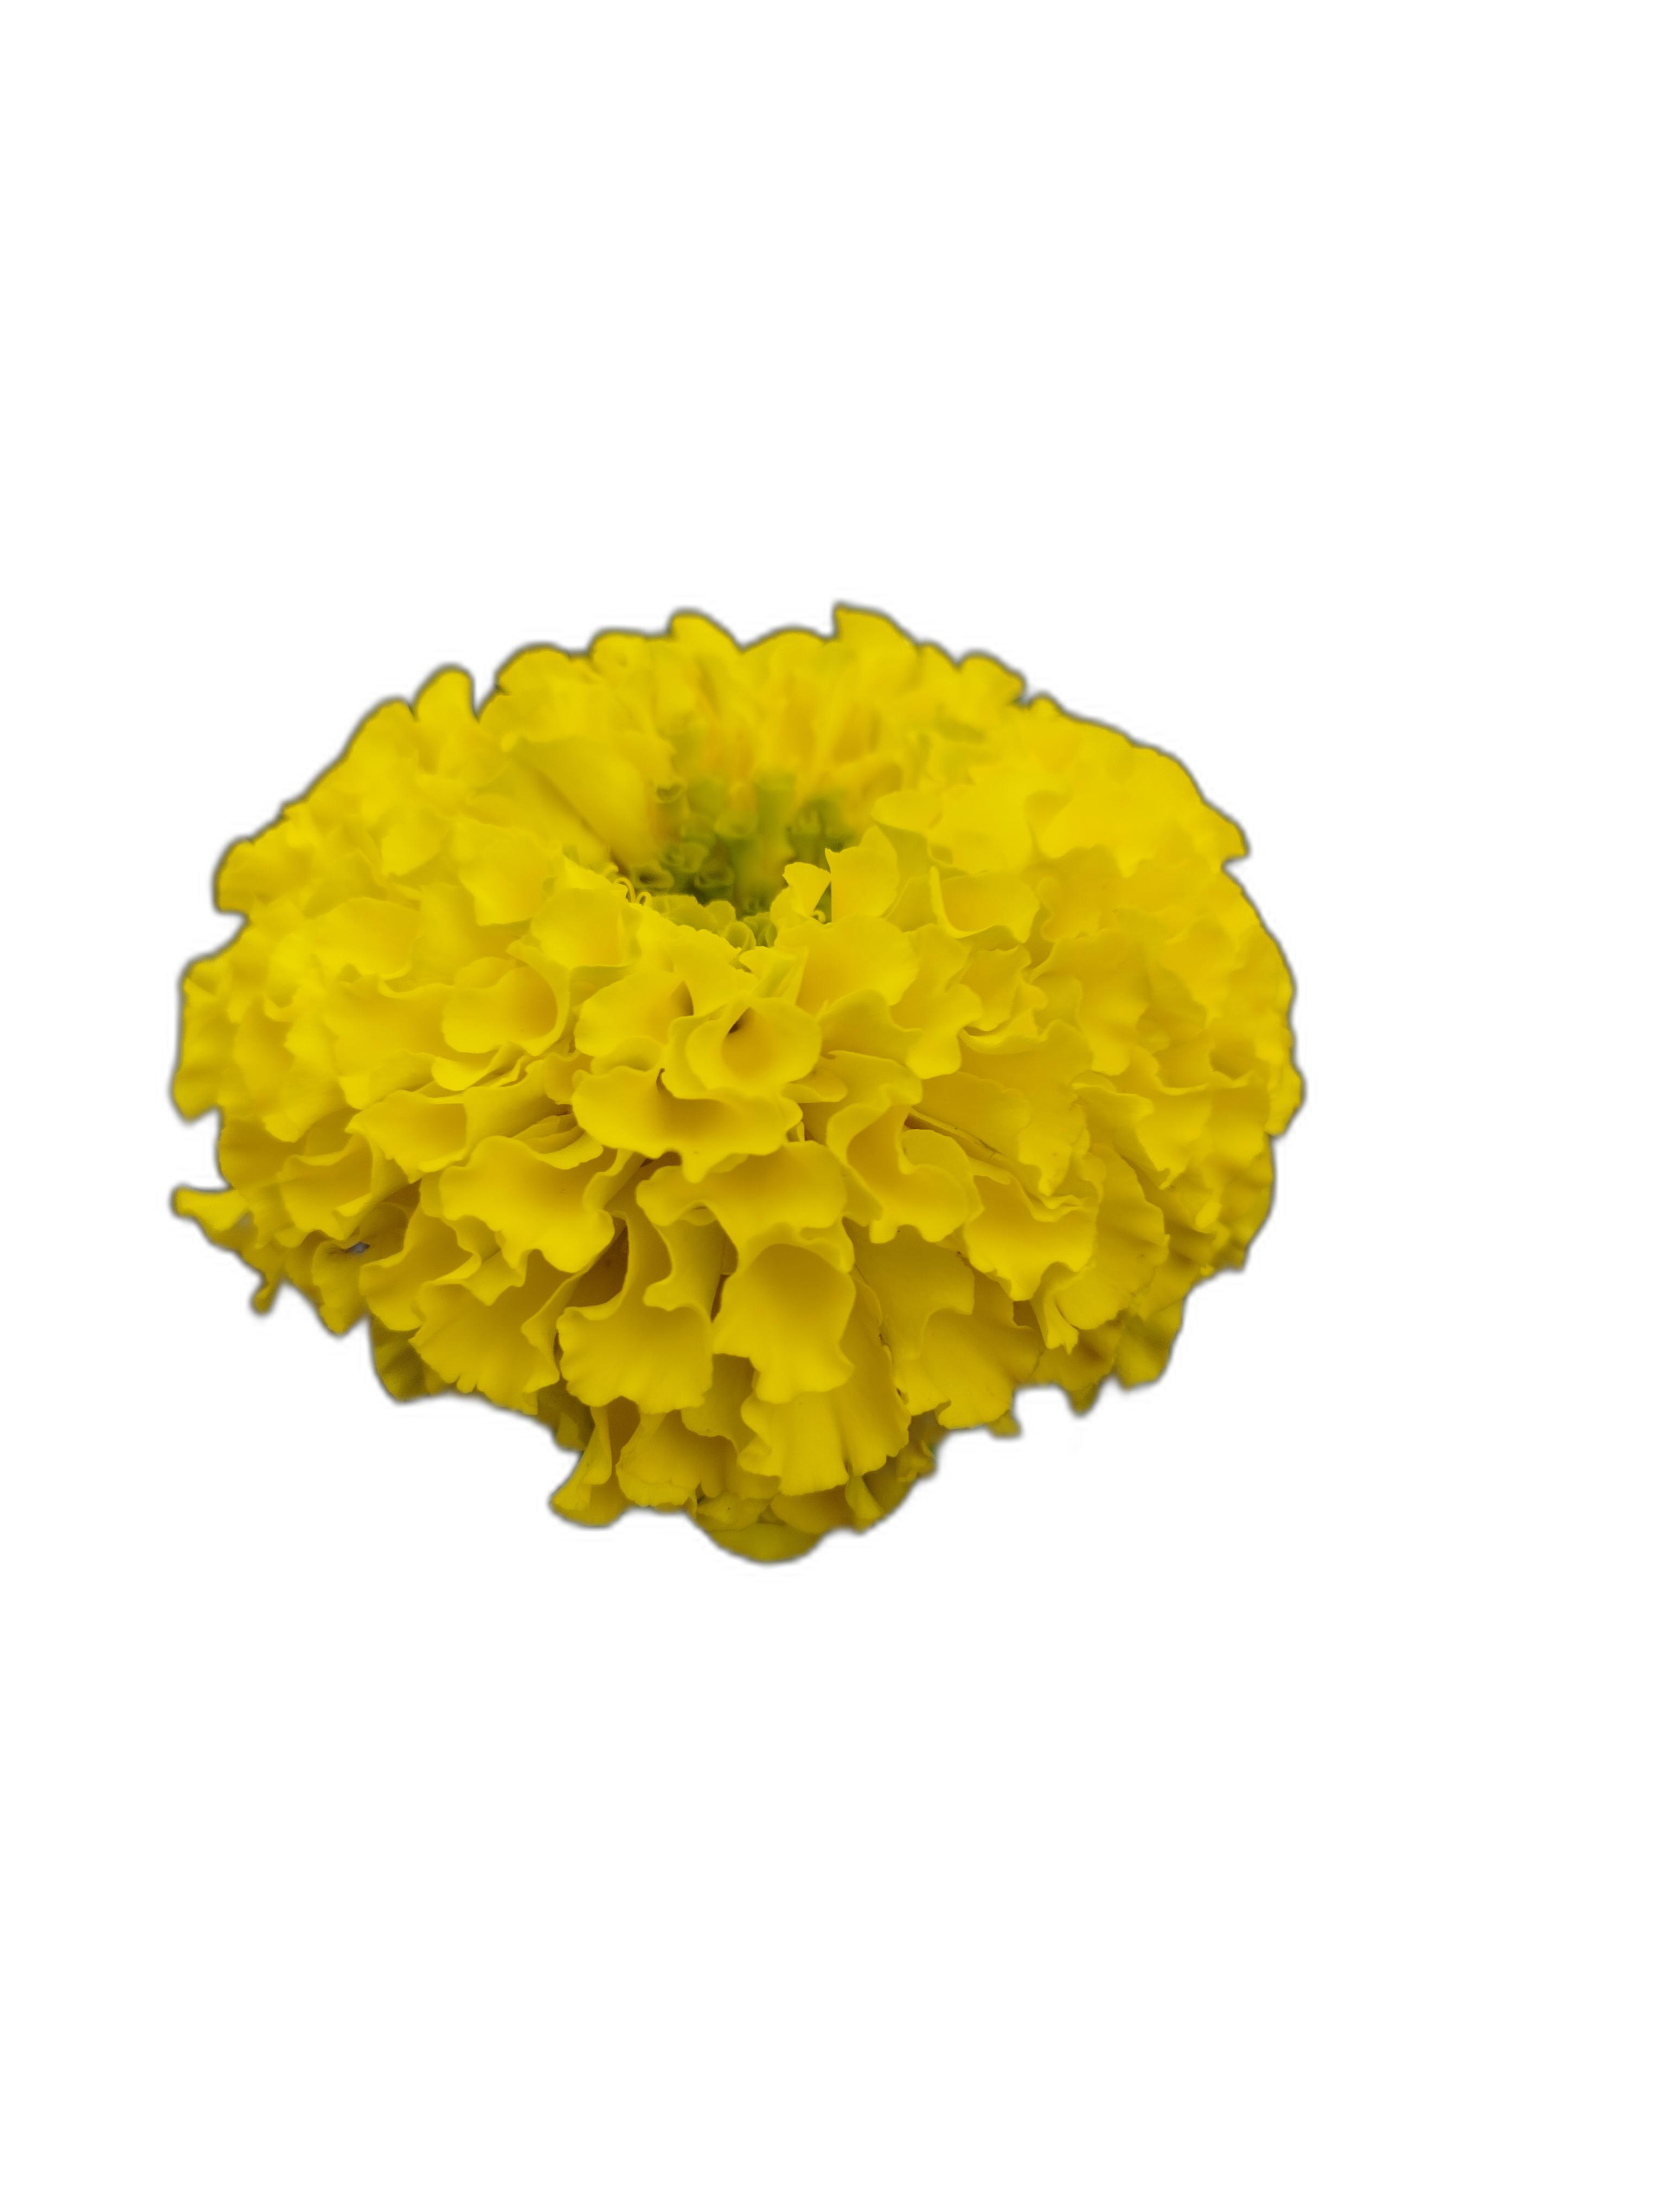
Label: Marigold